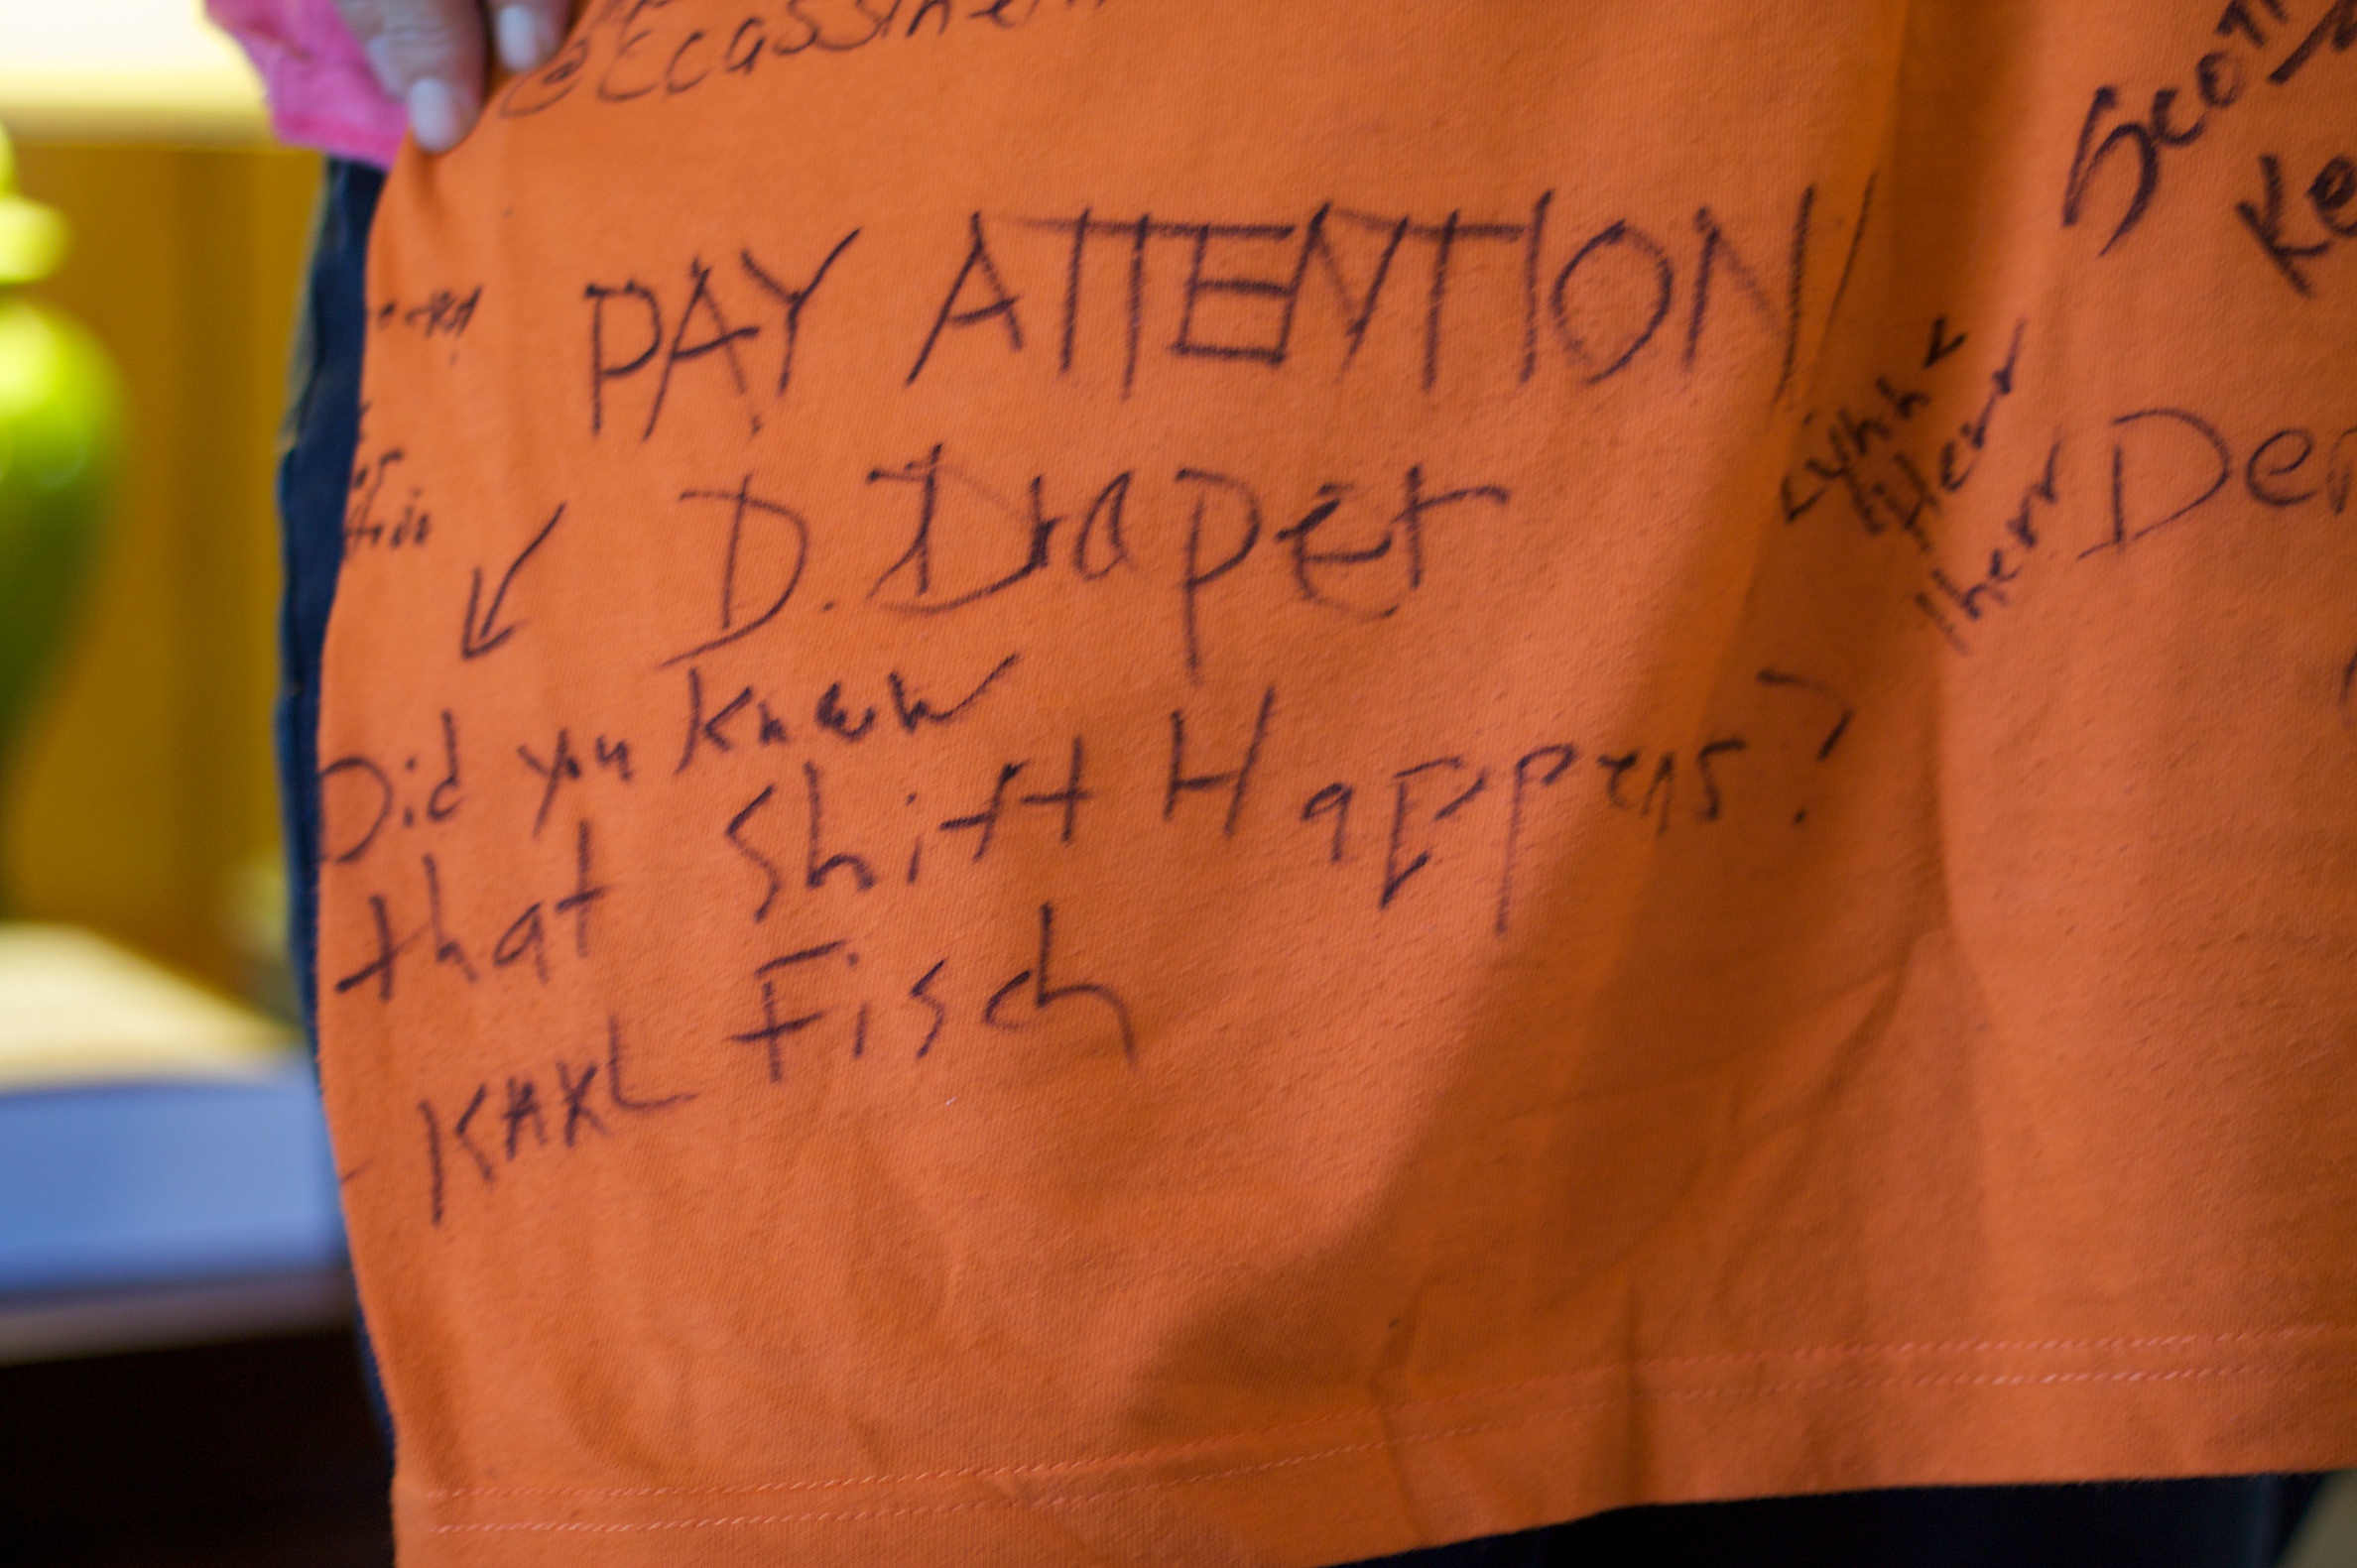
writing, handwriting, ef50mmf14usm, emotion